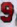
Number: 9